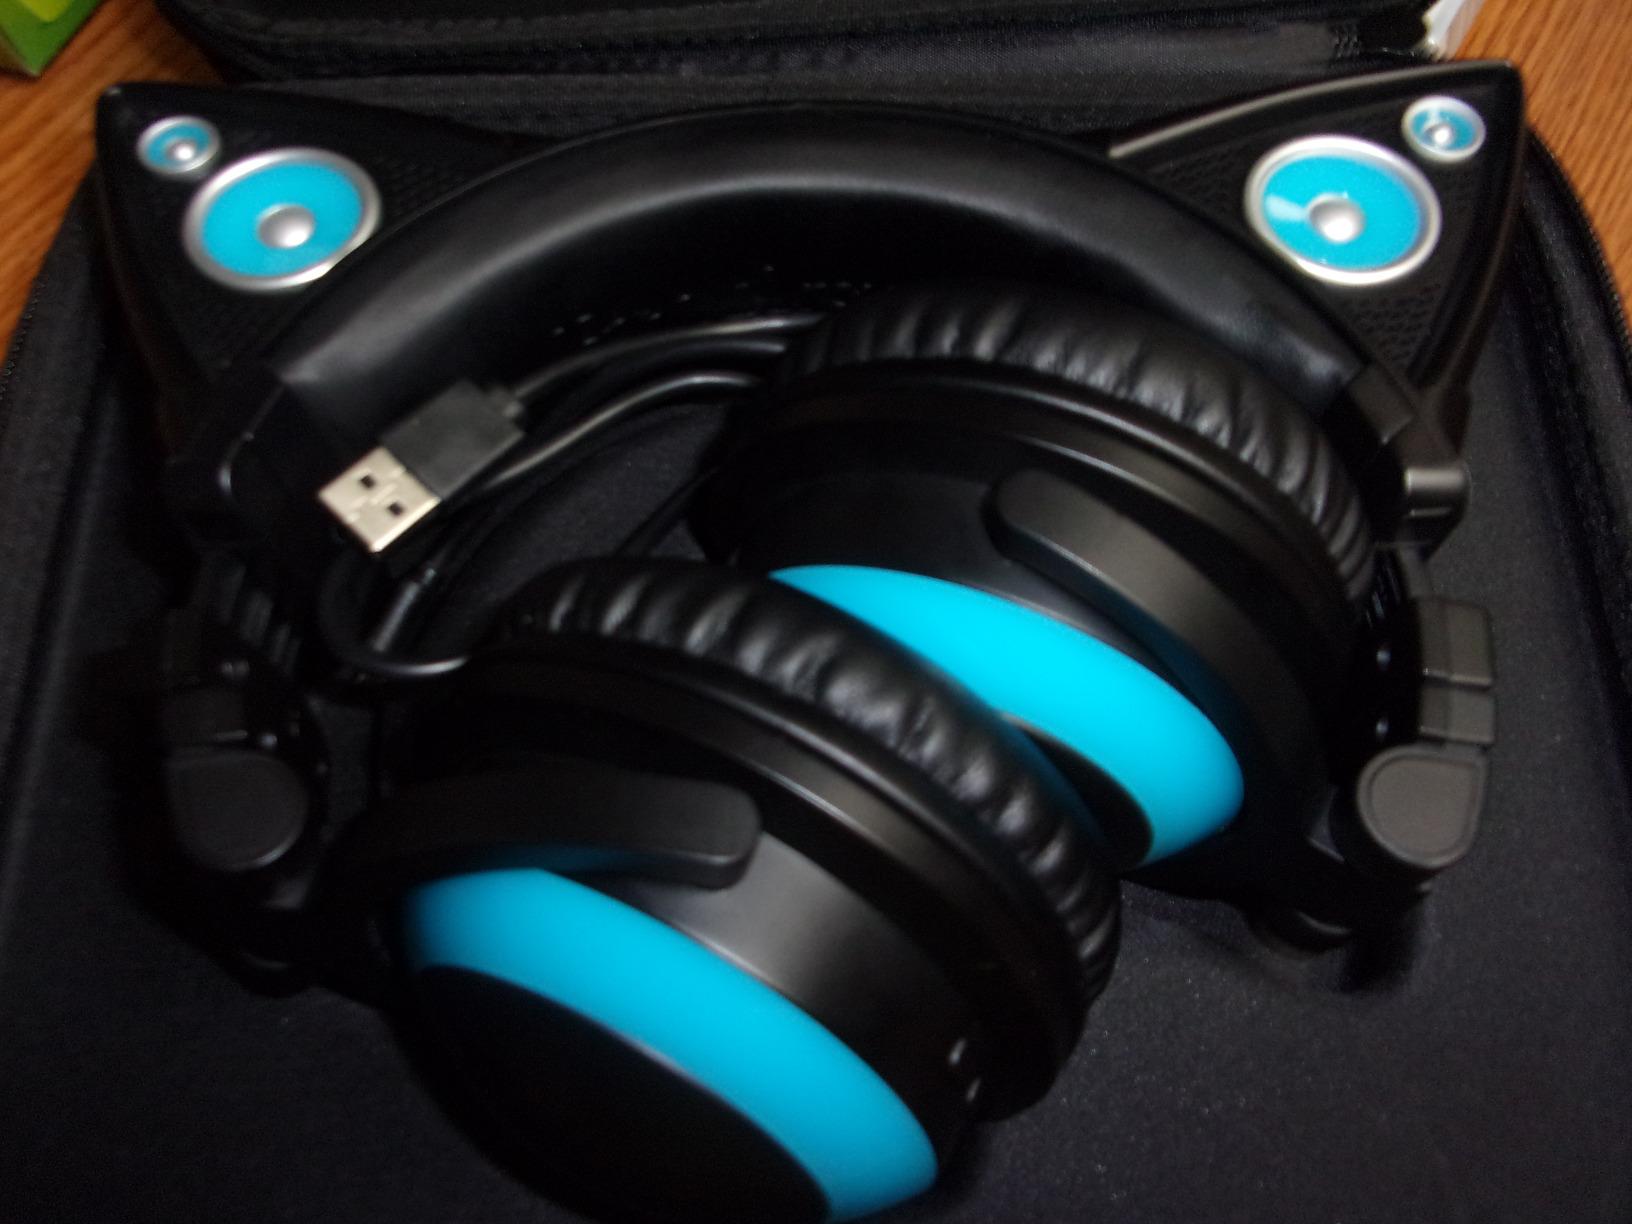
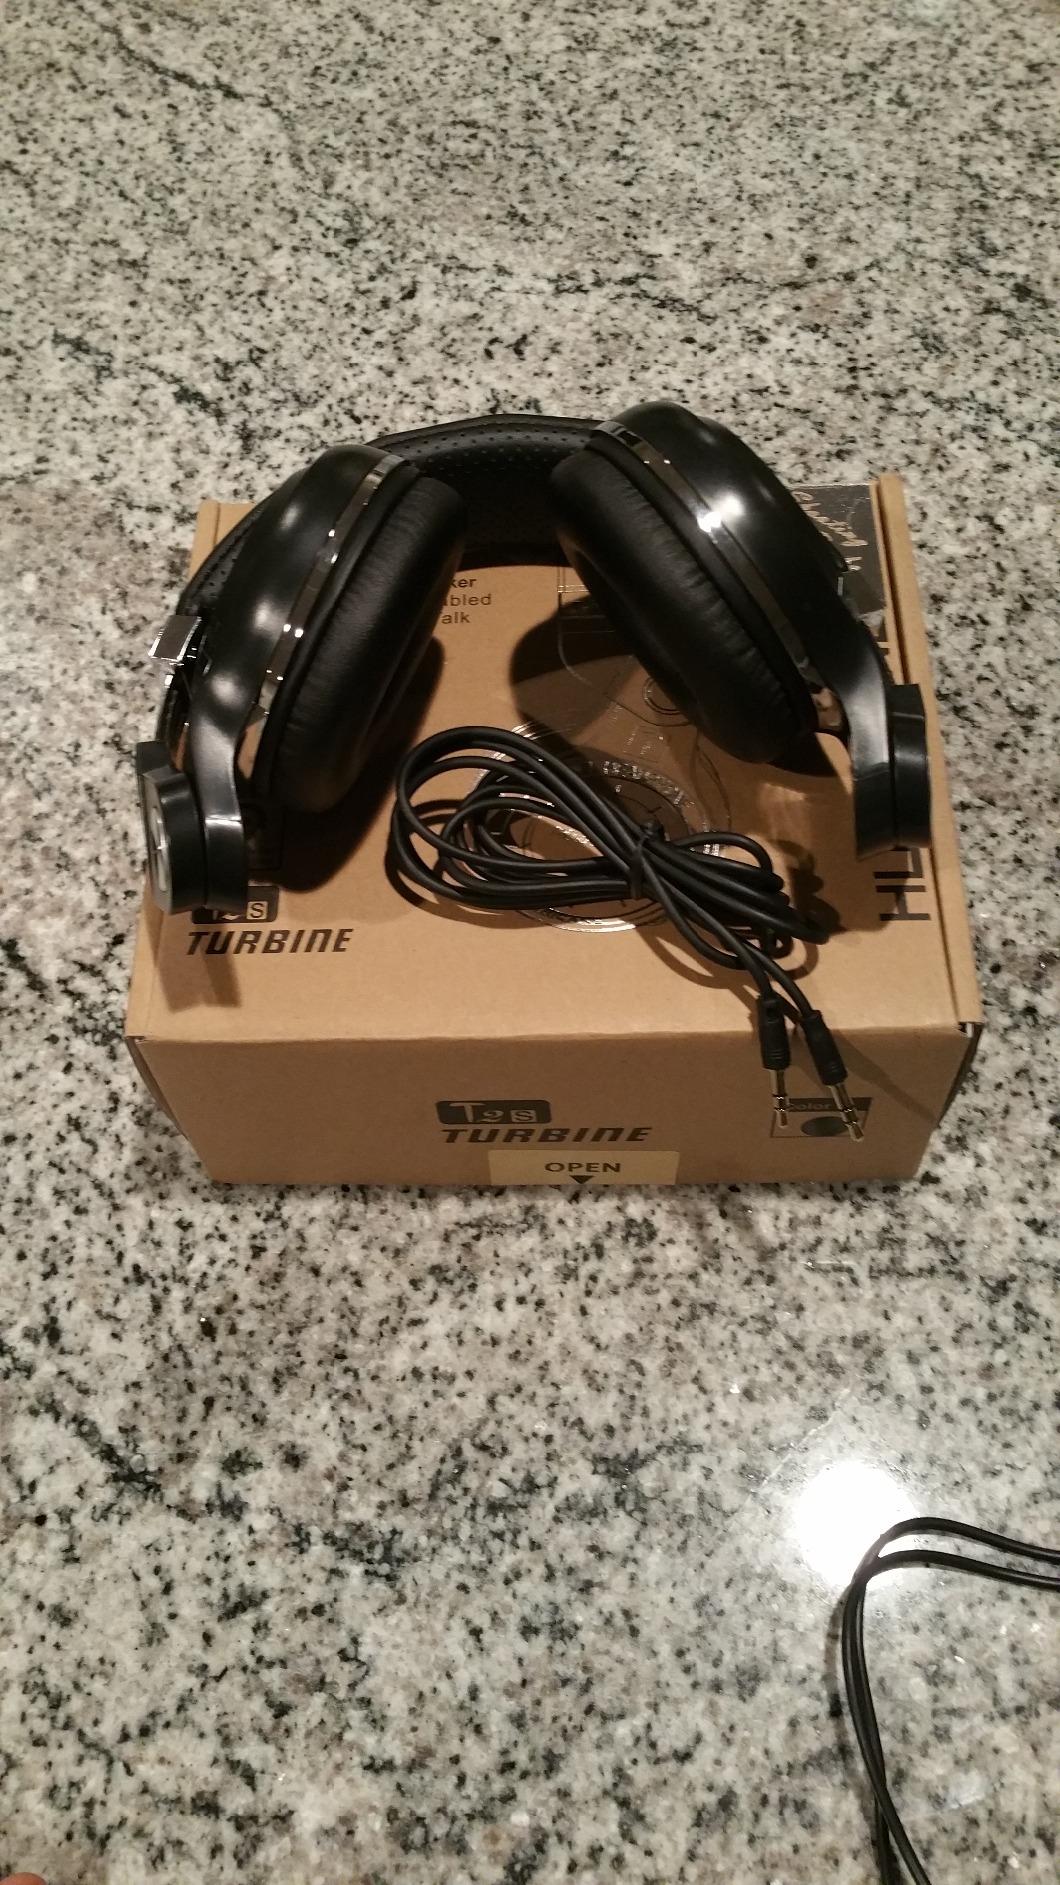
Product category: headphones
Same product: no